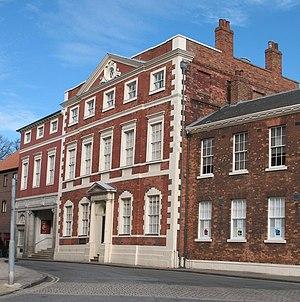
Cette liste des musées du North Yorkshire, Angleterre contient des musées qui sont définis dans ce contexte comme des institutions qui recueillent et soignent des objets d'intérêt culturel, artistique, scientifique ou historique. leurs collections ou expositions connexes disponibles pour la consultation publique. Sont également inclus les galeries d'art à but non lucratif et les galeries d'art universitaires. Les musées virtuels ne sont pas inclus.